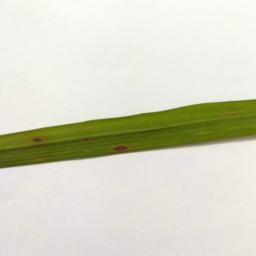
Label: Rice___Leaf_Blast